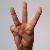
The image shows a hand gesture representing the letter 'W' in Indian Sign Language.